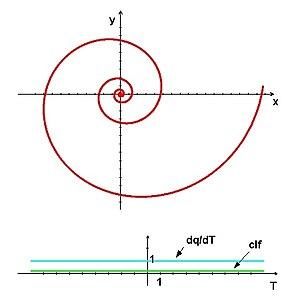
dessin d'une spirale et de la représentation de sa forme
En géométrie différentielle, la forme locale d'une courbe plane est la grandeur qui caractérise sa forme en un point comme le rayon de courbure caractérise la courbure d'un arc. Cette grandeur est invariante par homothétie en plus d"être invariante par translation et rotation comme le sont le rayon de courbure ou la courbure. Pour une courbe plane la forme locale est définie en tout point qui n'est pas un point d'inflexion, sous réserve que la courbe ne contienne pas de segment de droite et ait des propriétés de dérivabilité suffisante.